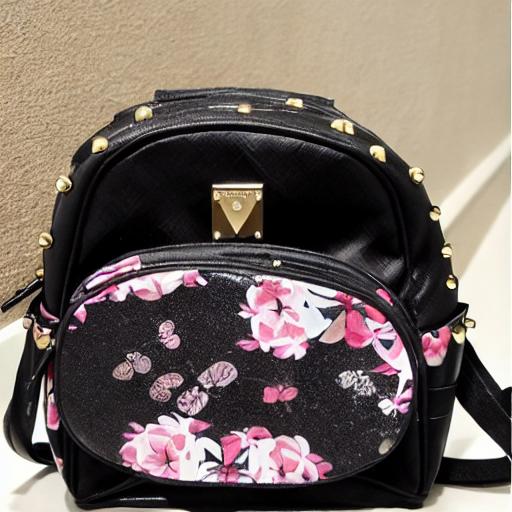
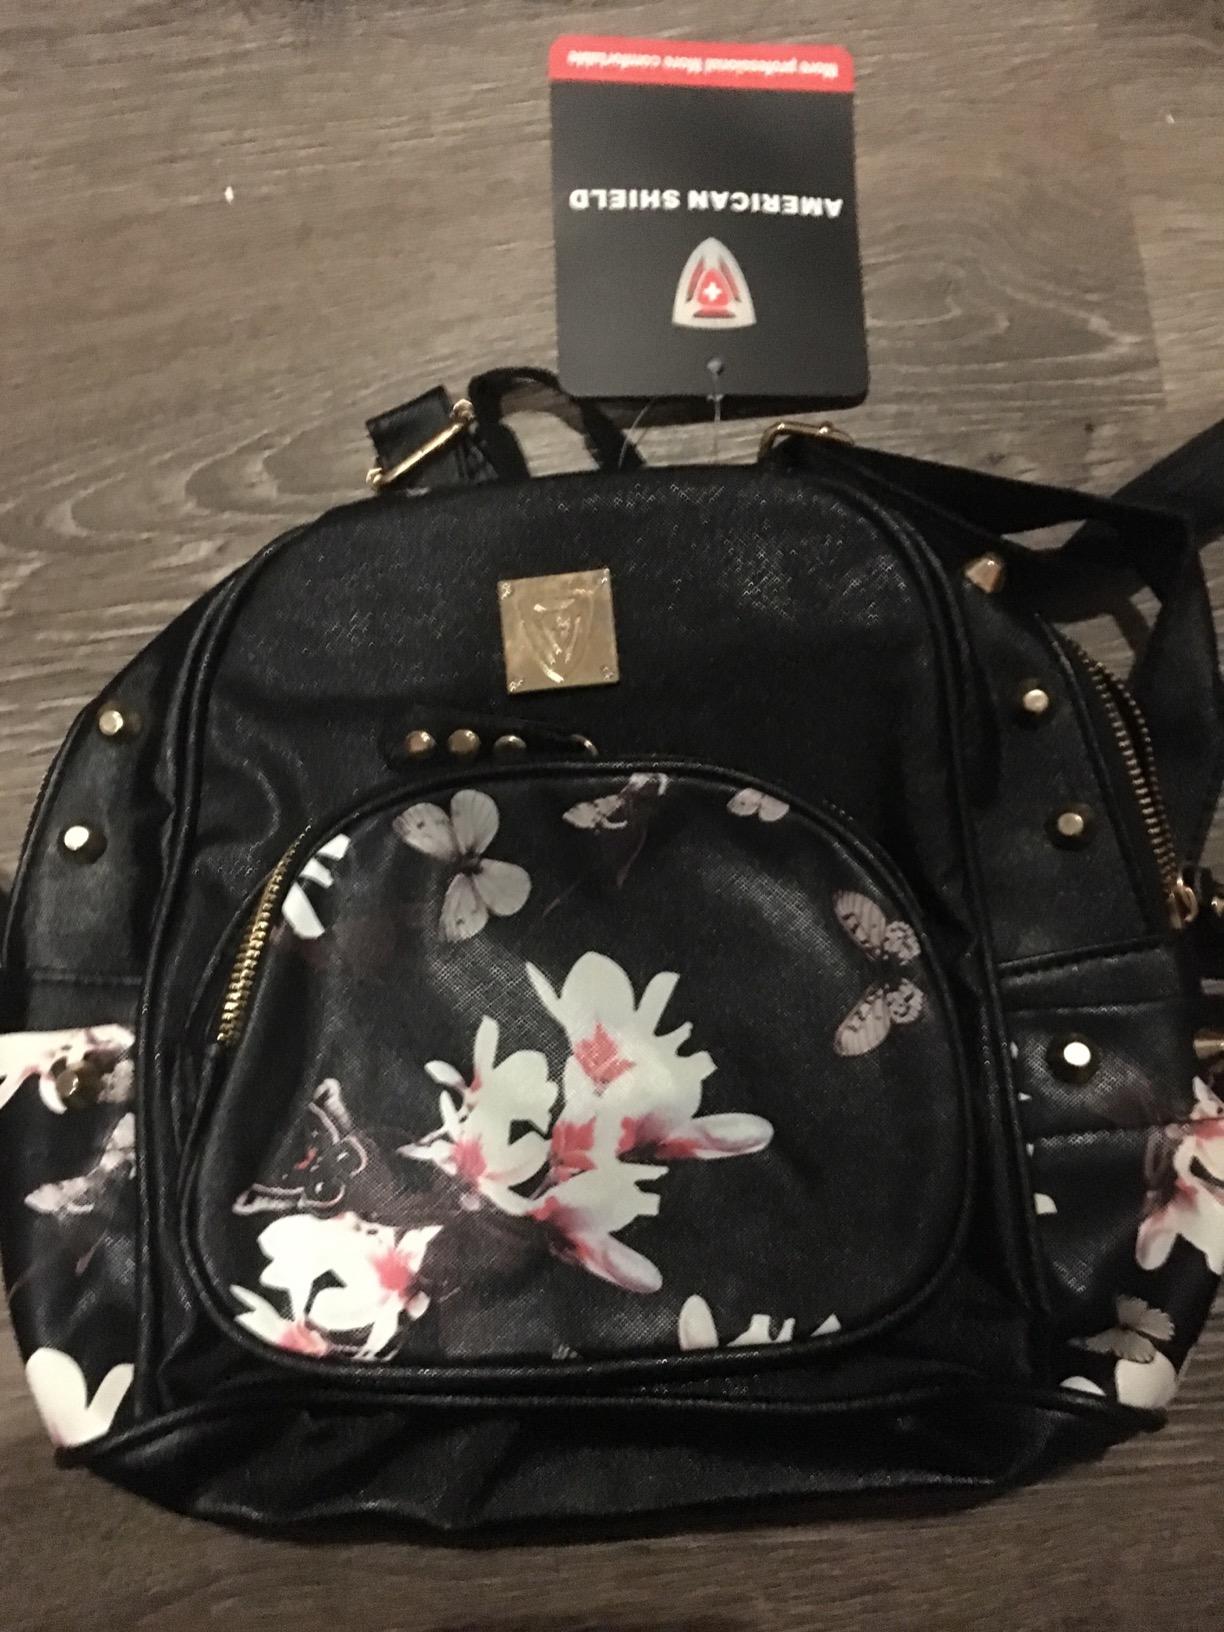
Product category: accessories_handbag
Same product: no